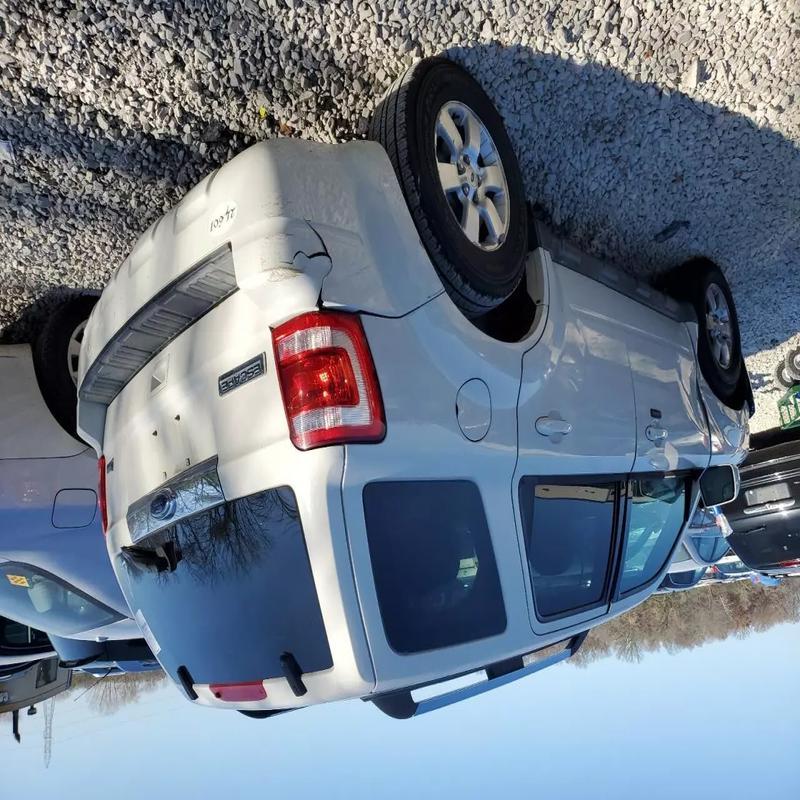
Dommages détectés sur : aile avant gauche, porte avant gauche, pare-choc arrière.
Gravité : majeur